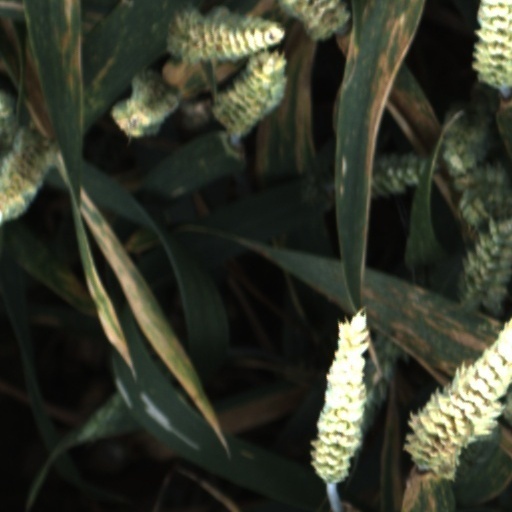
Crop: wheat